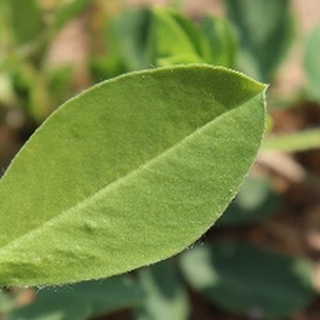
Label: healthy_groundnut